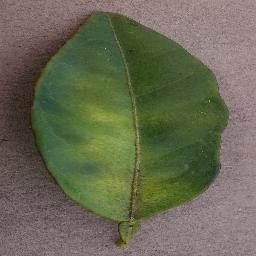
Label: Orange___Haunglongbing_(Citrus_greening)